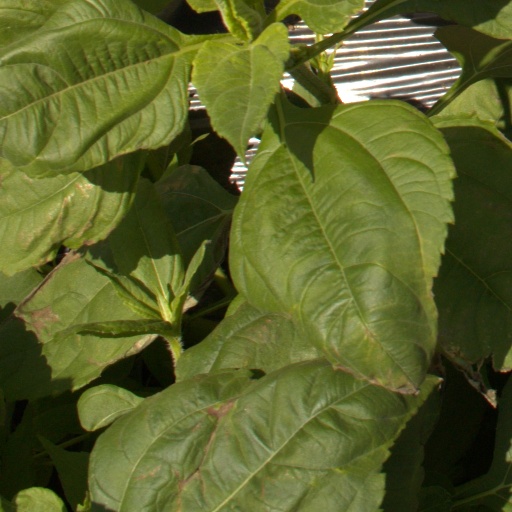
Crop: Jerusalem artichoke